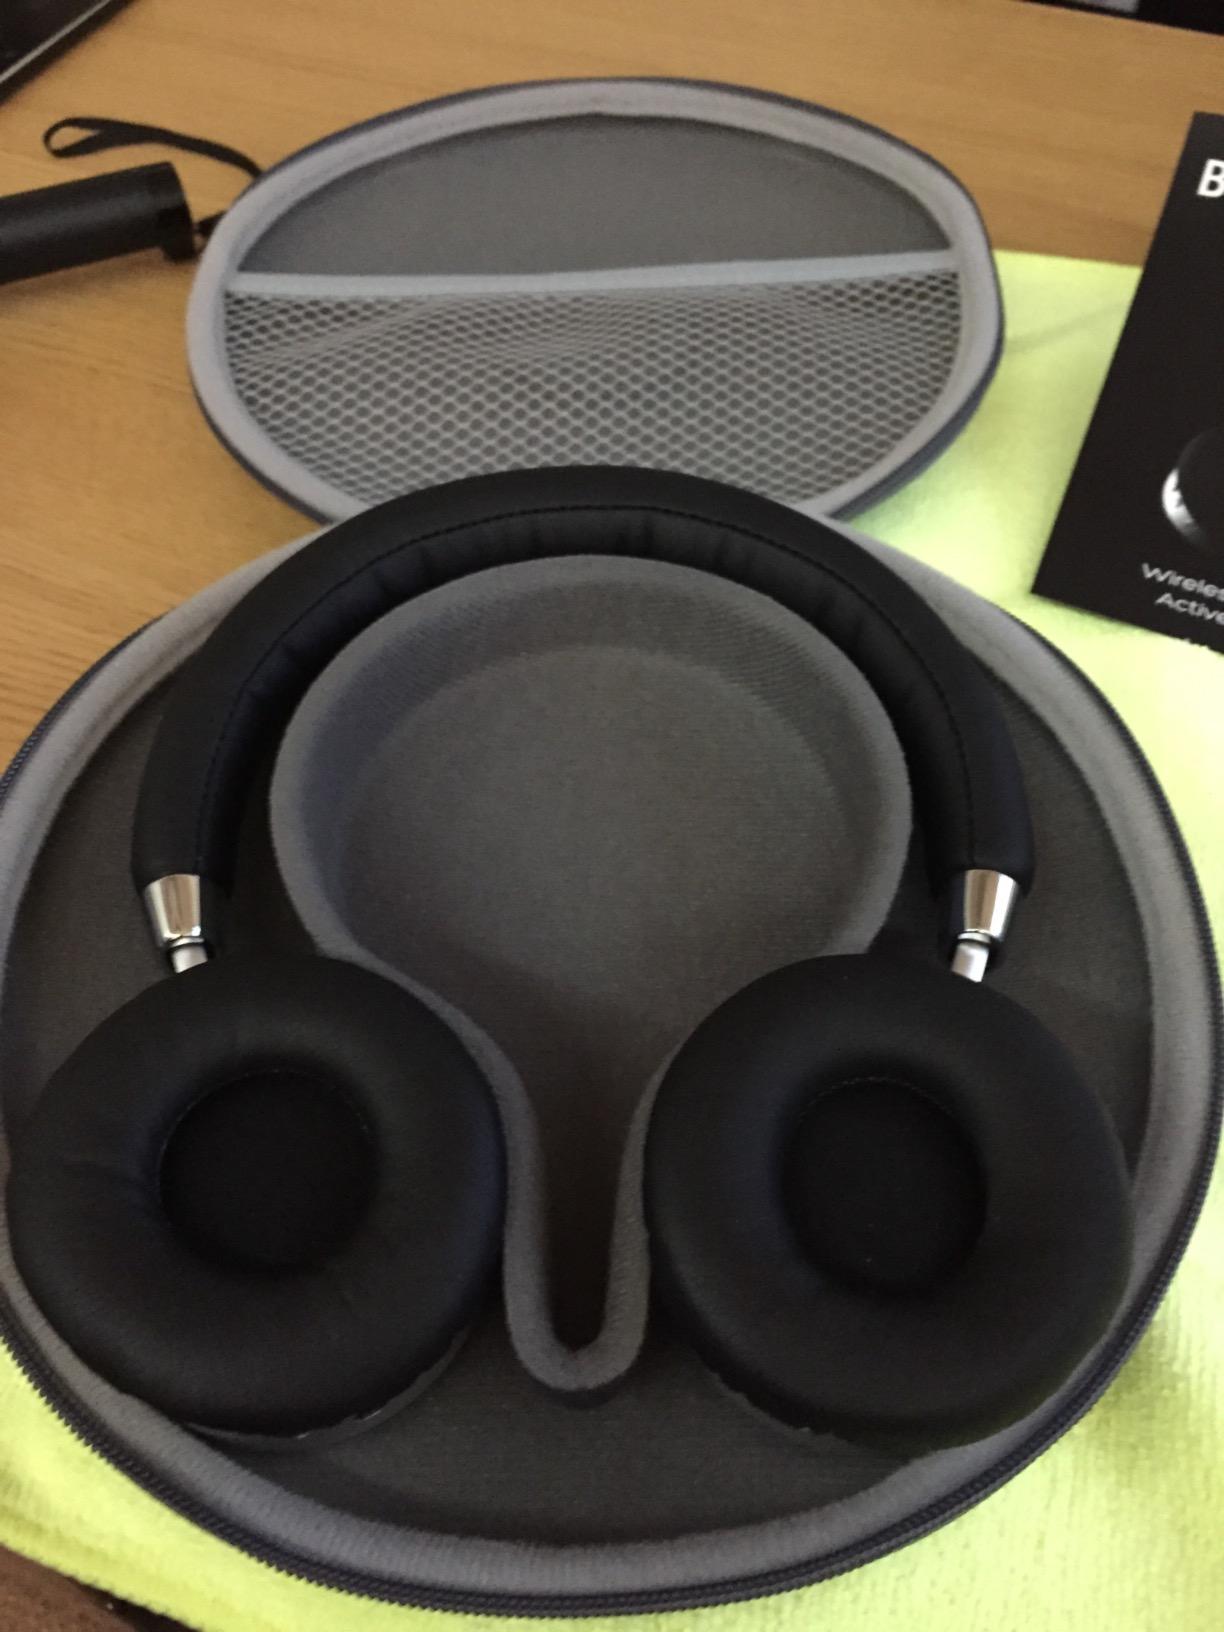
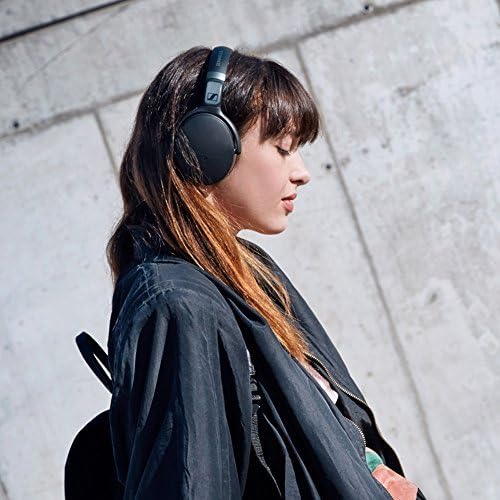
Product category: headphones
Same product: no